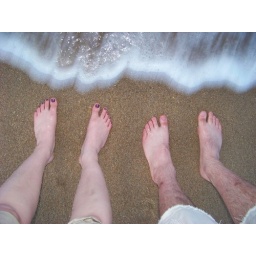
Our pasty white legs in the water